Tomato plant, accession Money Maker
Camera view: tilt-top (135 deg); turntable rotation: 150 degrees
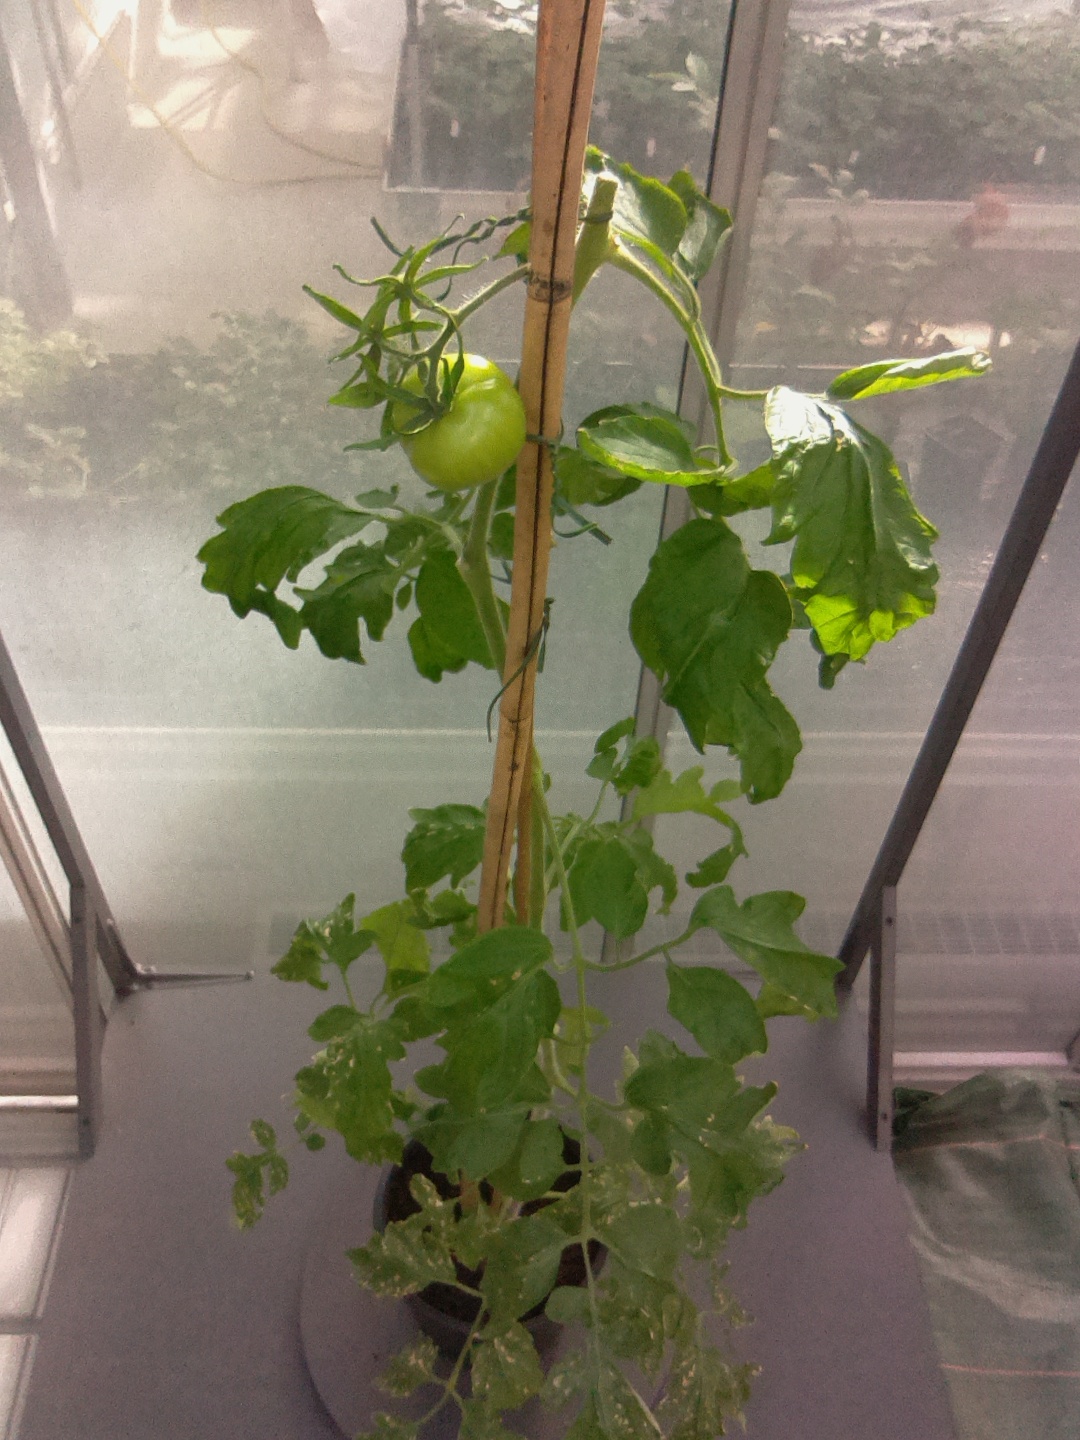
BBCH growth stage 74: 40%-50% of final fruit size